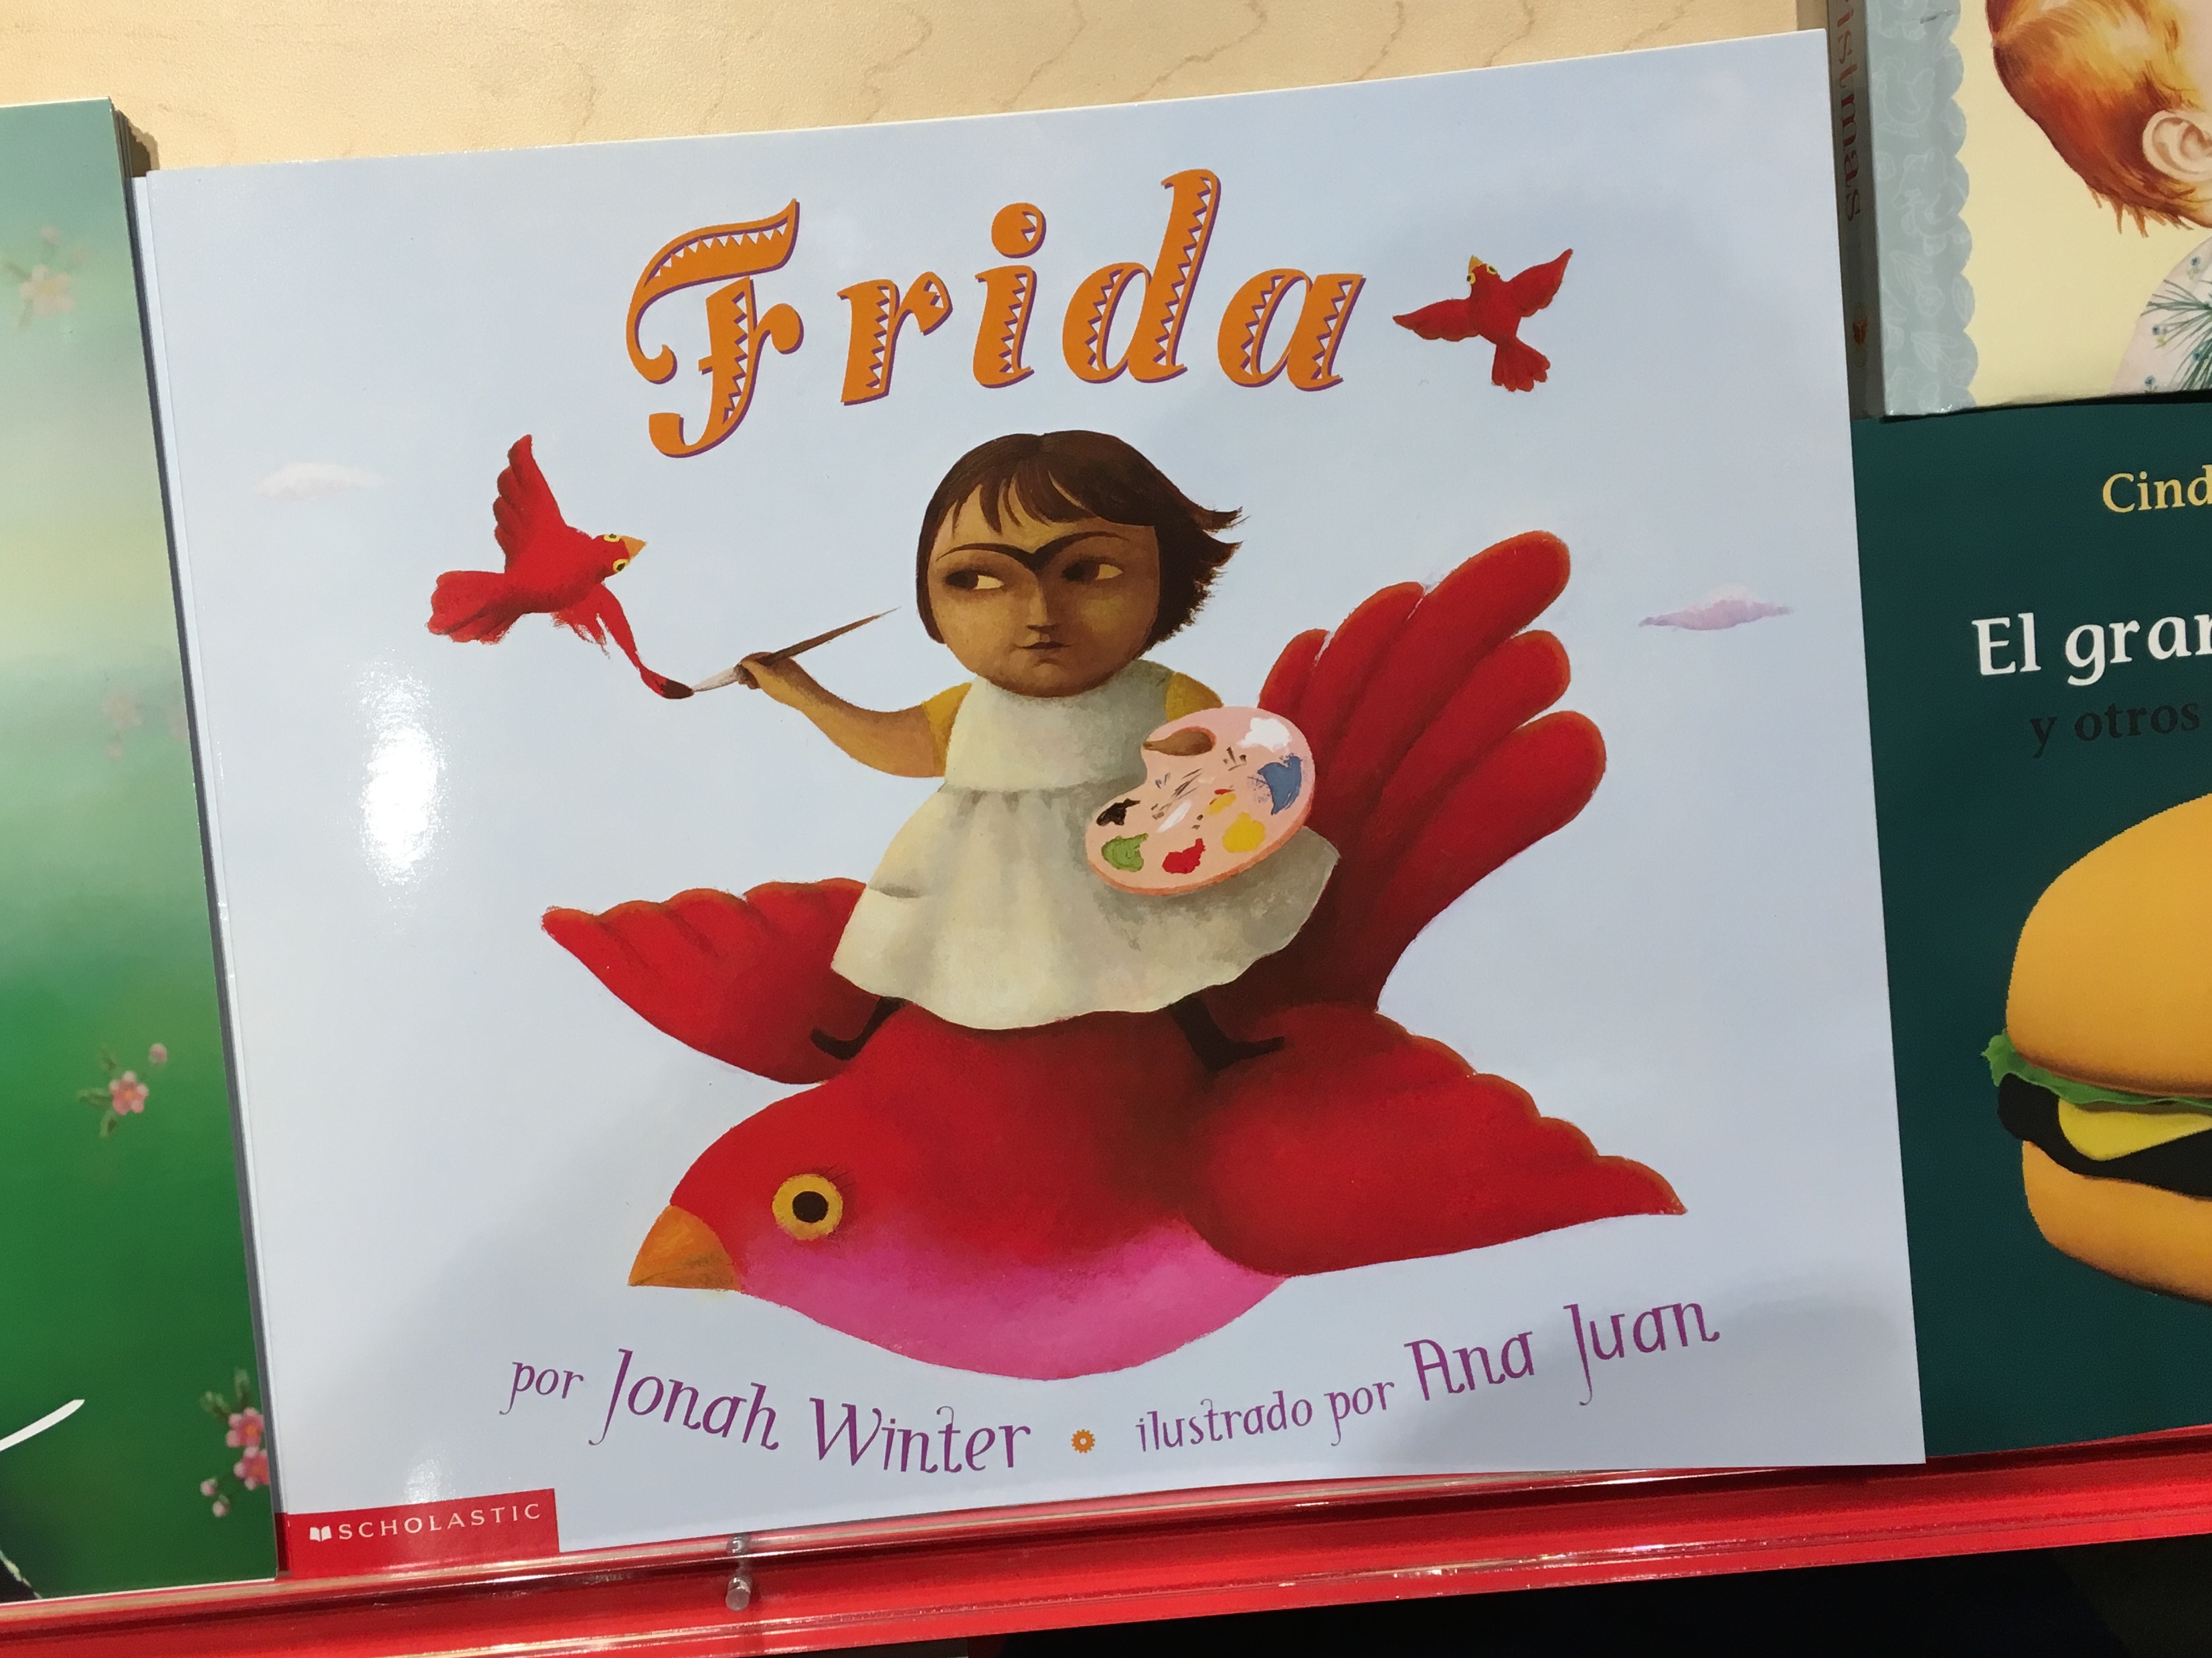
advertising, food, banner, art, illustration